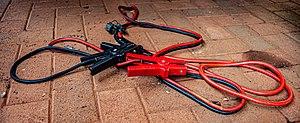
Un démarreur est un système destiné à activer un dispositif qui peut ensuite fonctionner de manière autonome.